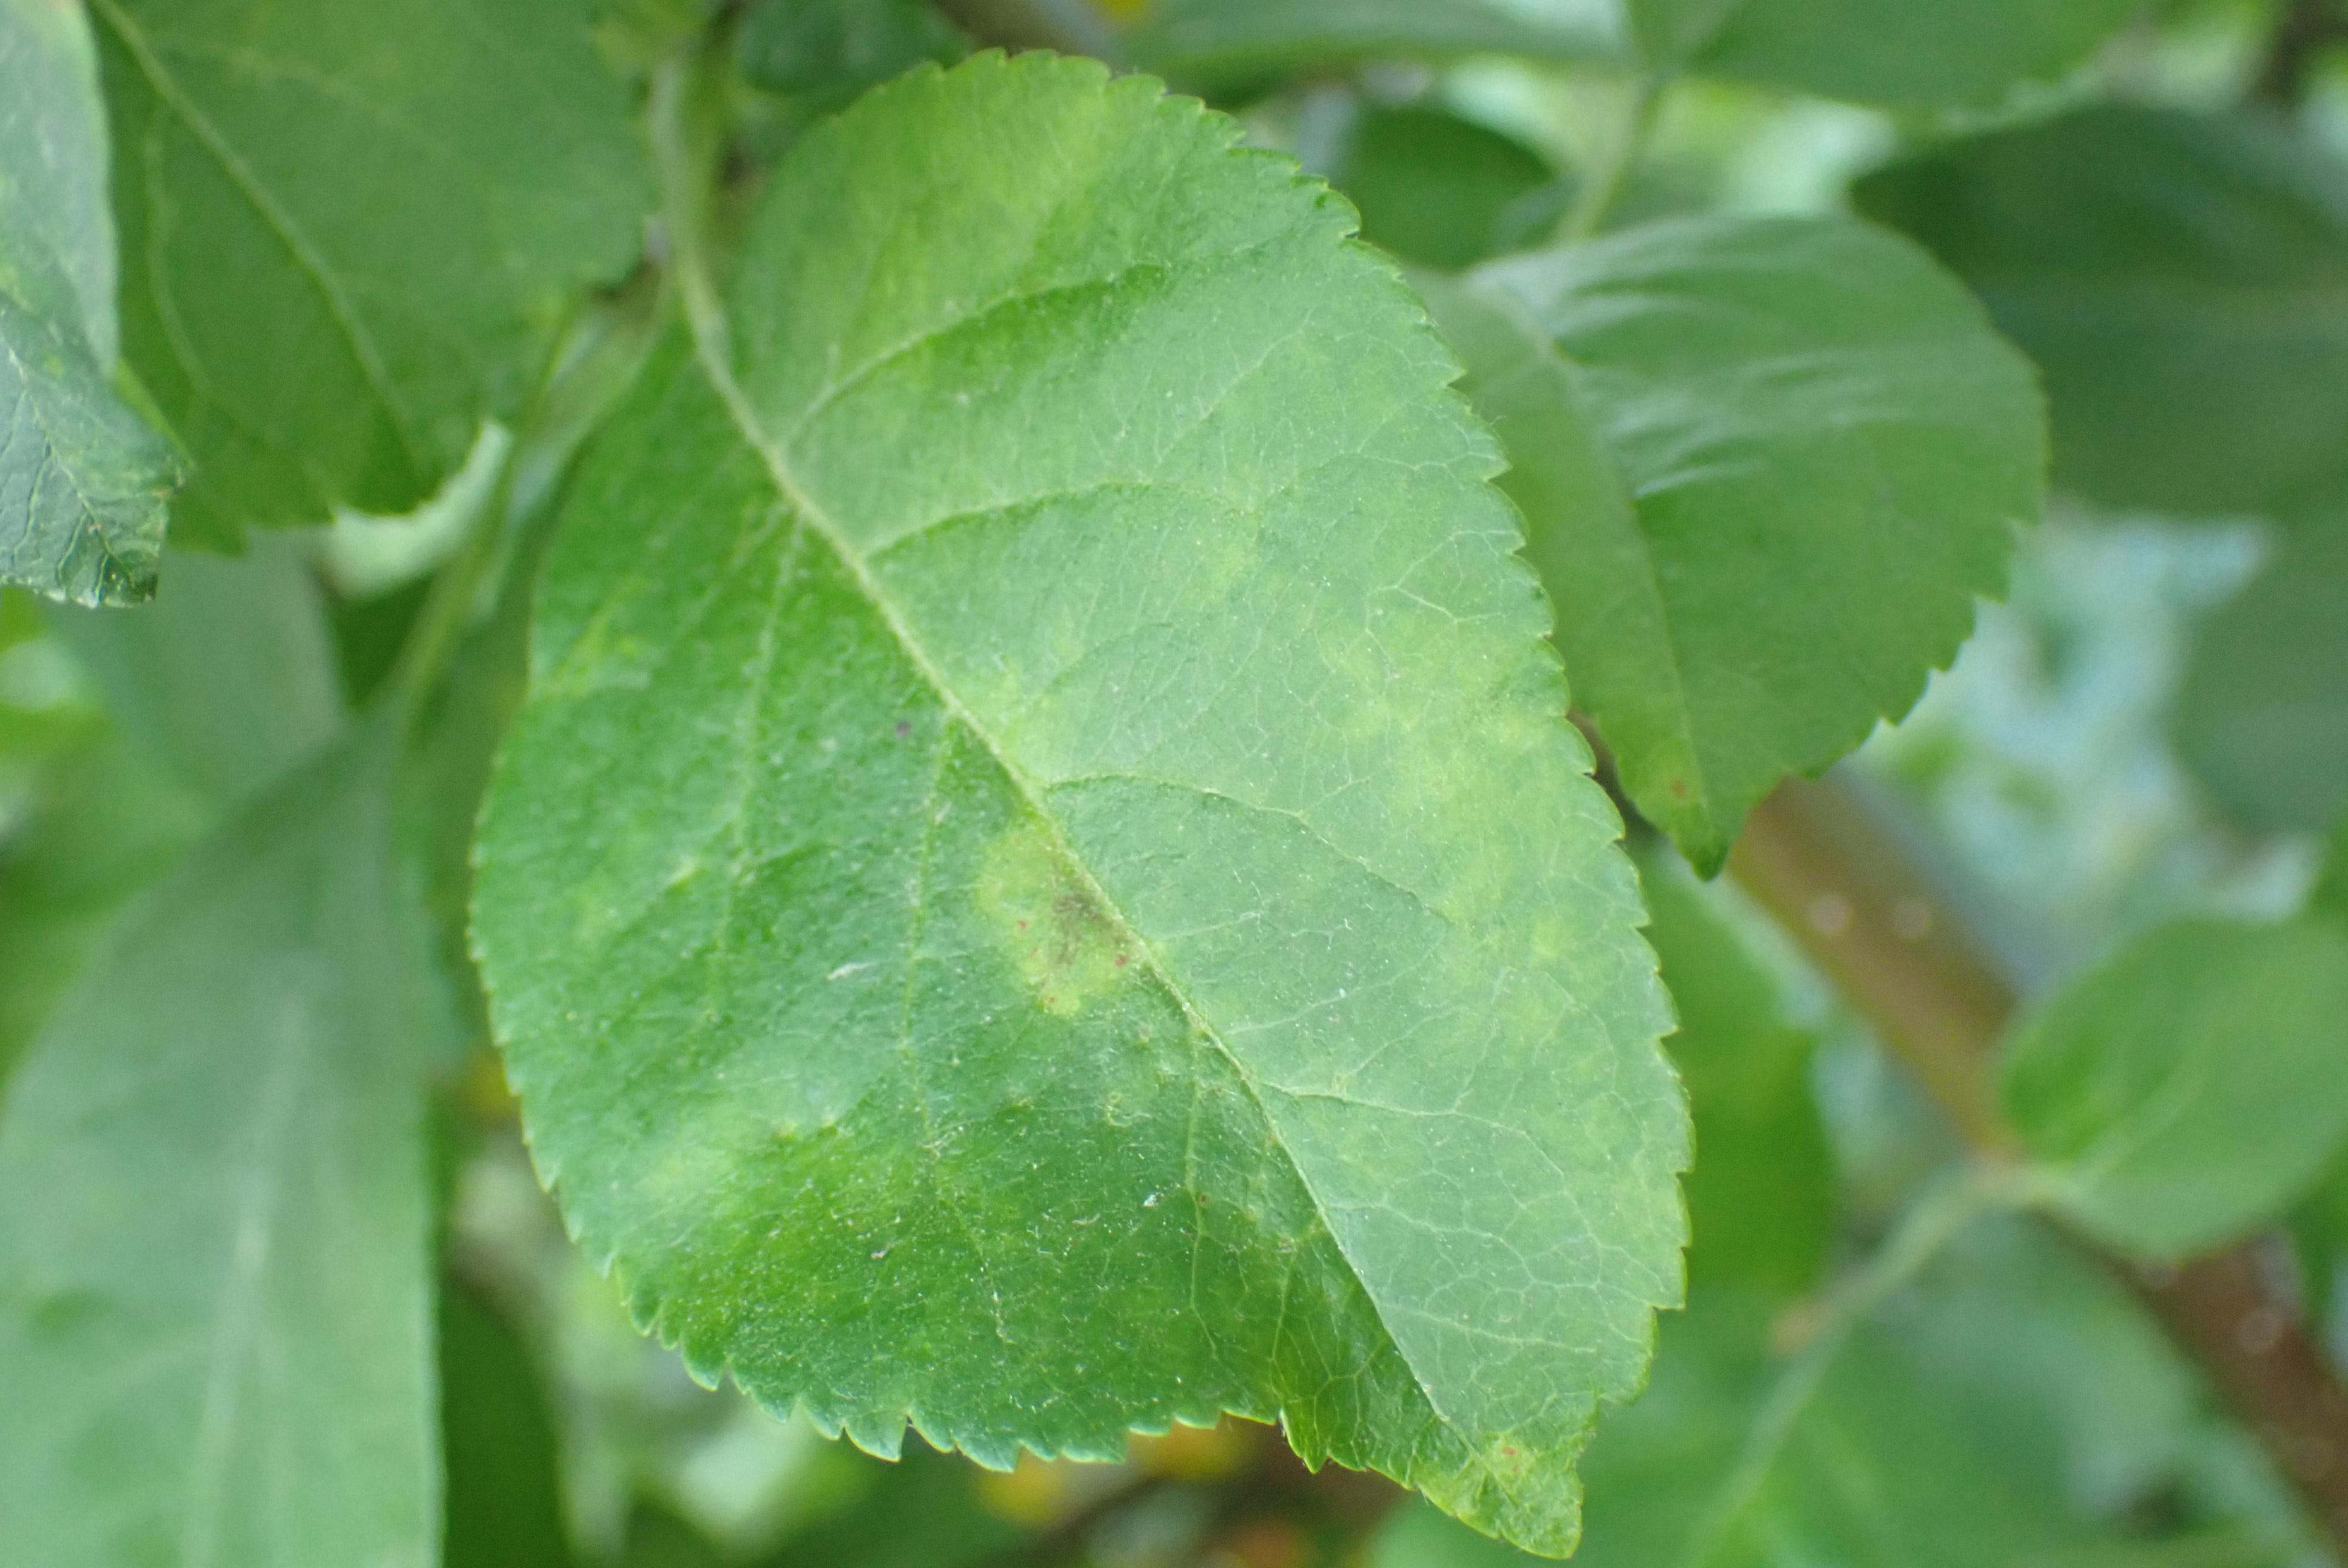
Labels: scab